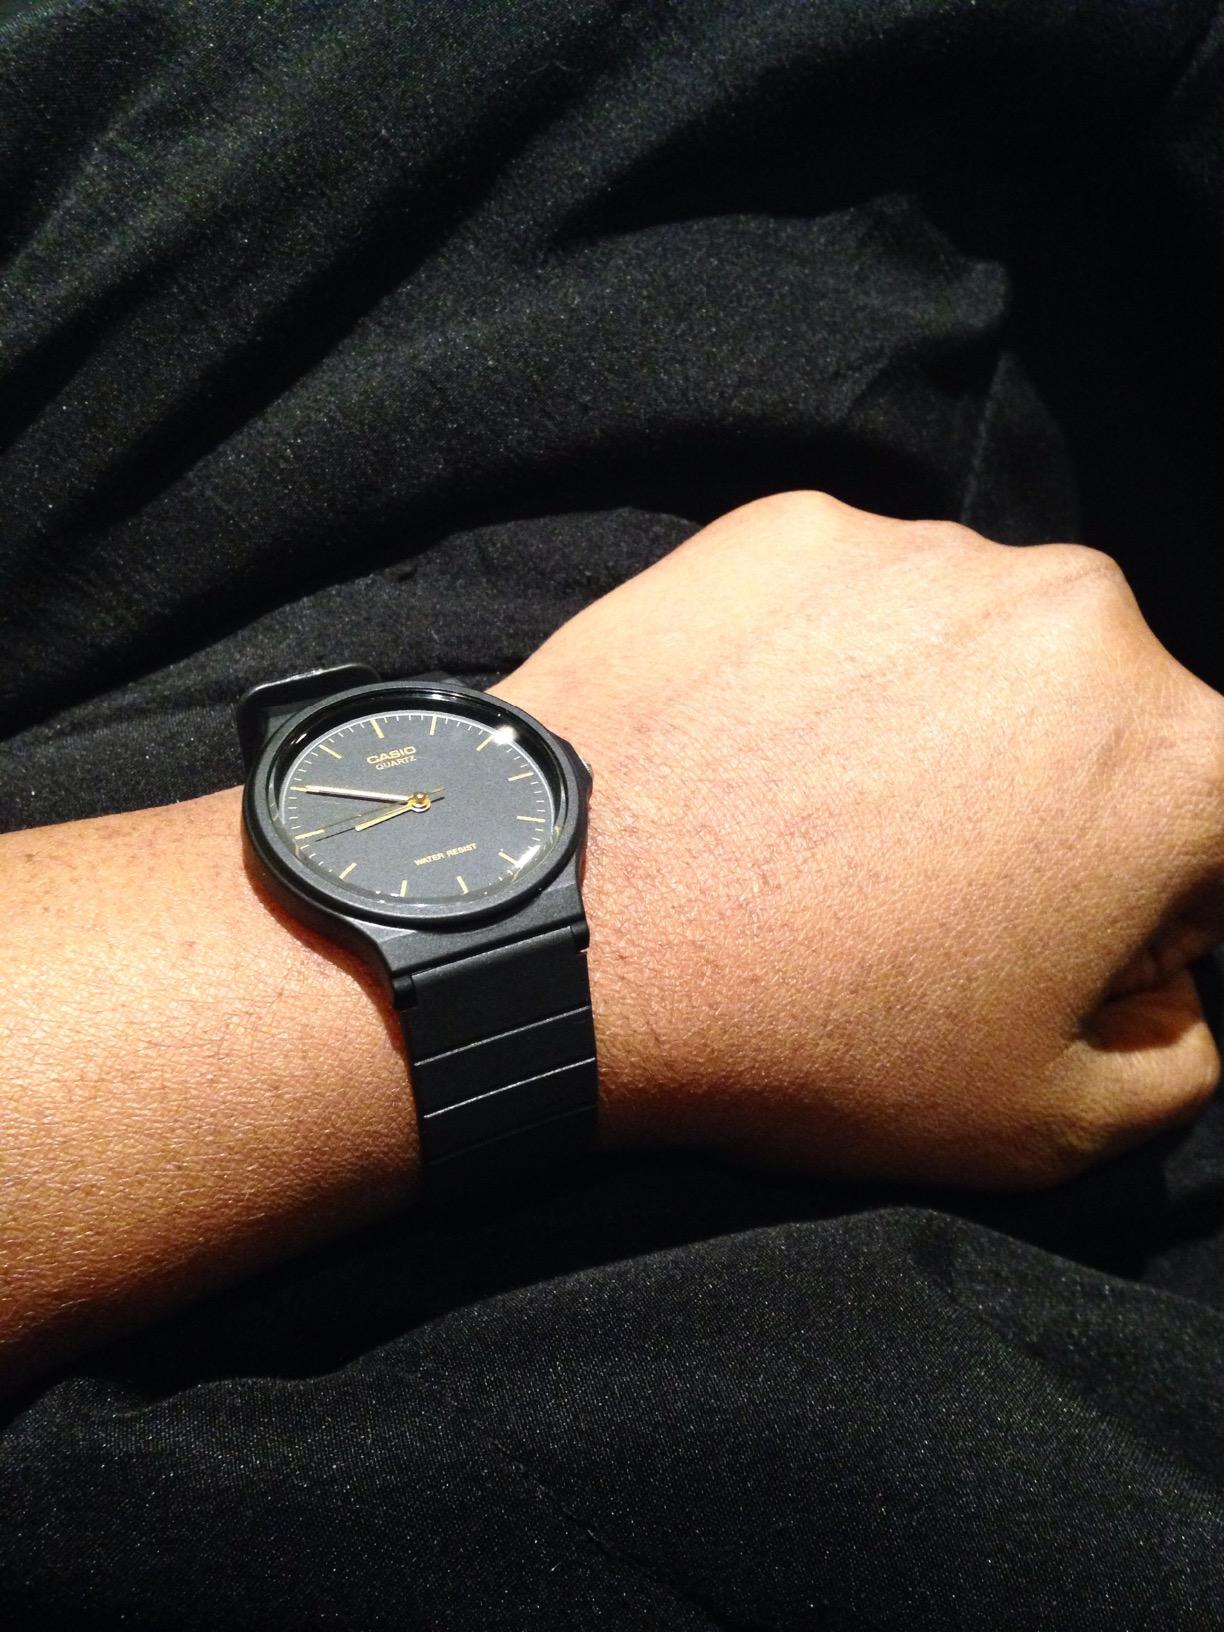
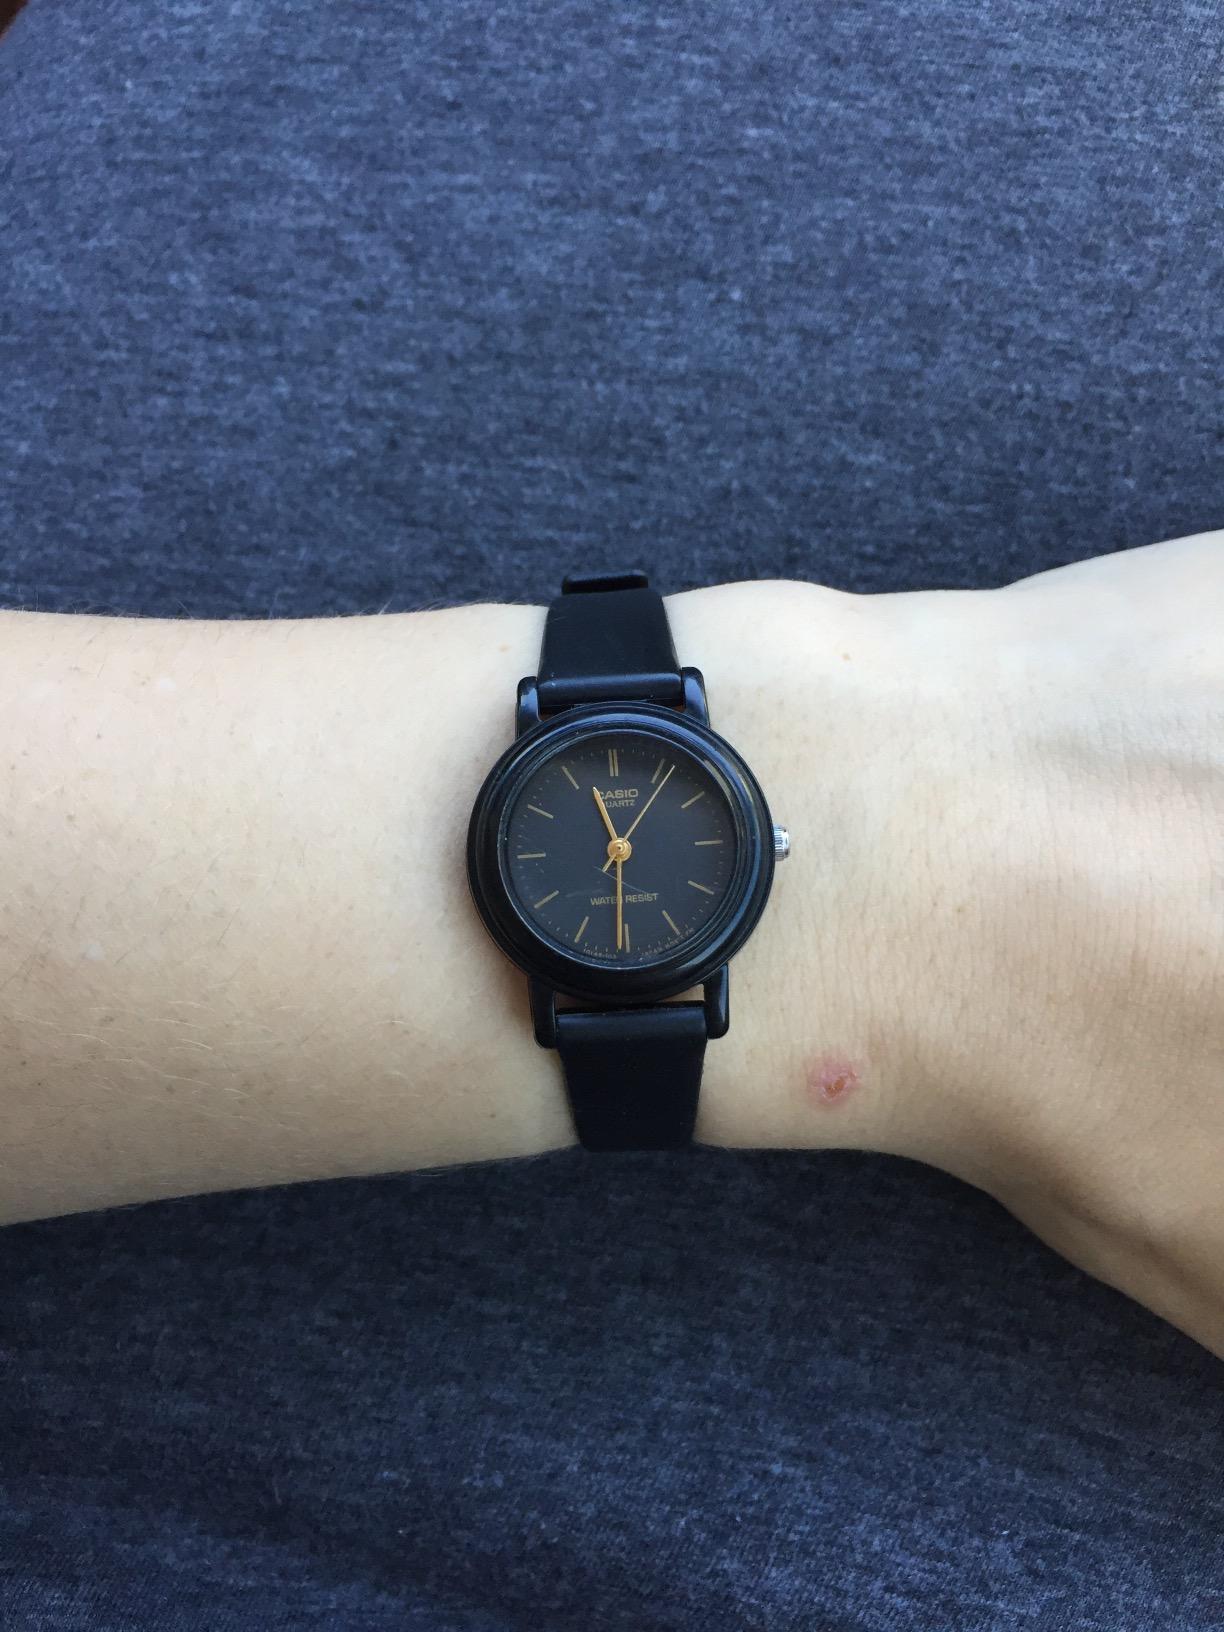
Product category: accessories_watch
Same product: no